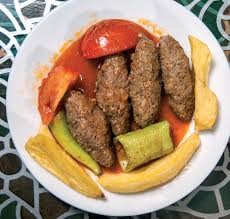
Yemek: izmir_kofte